Katharine Stinson

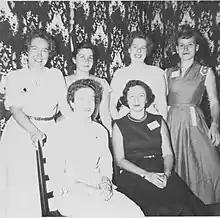
Society of Women Engineers 1953

Following graduation, Stinson was the first female engineer hired by the Civil Aviation Administration. During her 32-year career, she specialized in aircraft safety, developing standards for supersonic transports which were used to create the Concorde, and pioneering distribution of aircraft structural issues. She retired from the Federal Aviation Administration in 1974 as Technical Assistant to the Chief of Aircraft Engineering.